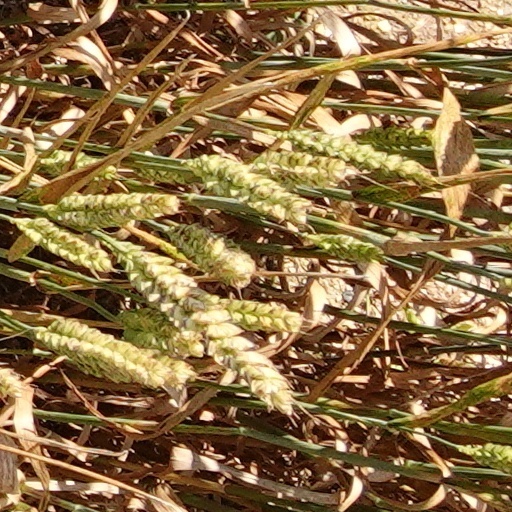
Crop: wheat